Answer in natural language. Considering the relative positions, is brown colour rectangular table (marked A) to the left or right of framed landscape photograph with black wood frame (marked C)? Choose between the following options: left or right
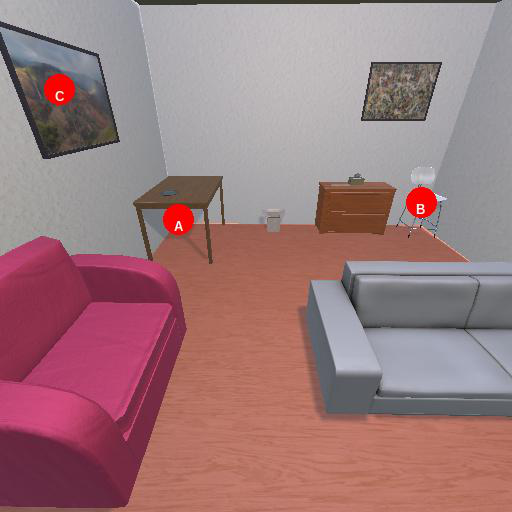
<answer>right</answer>